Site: brandenburg
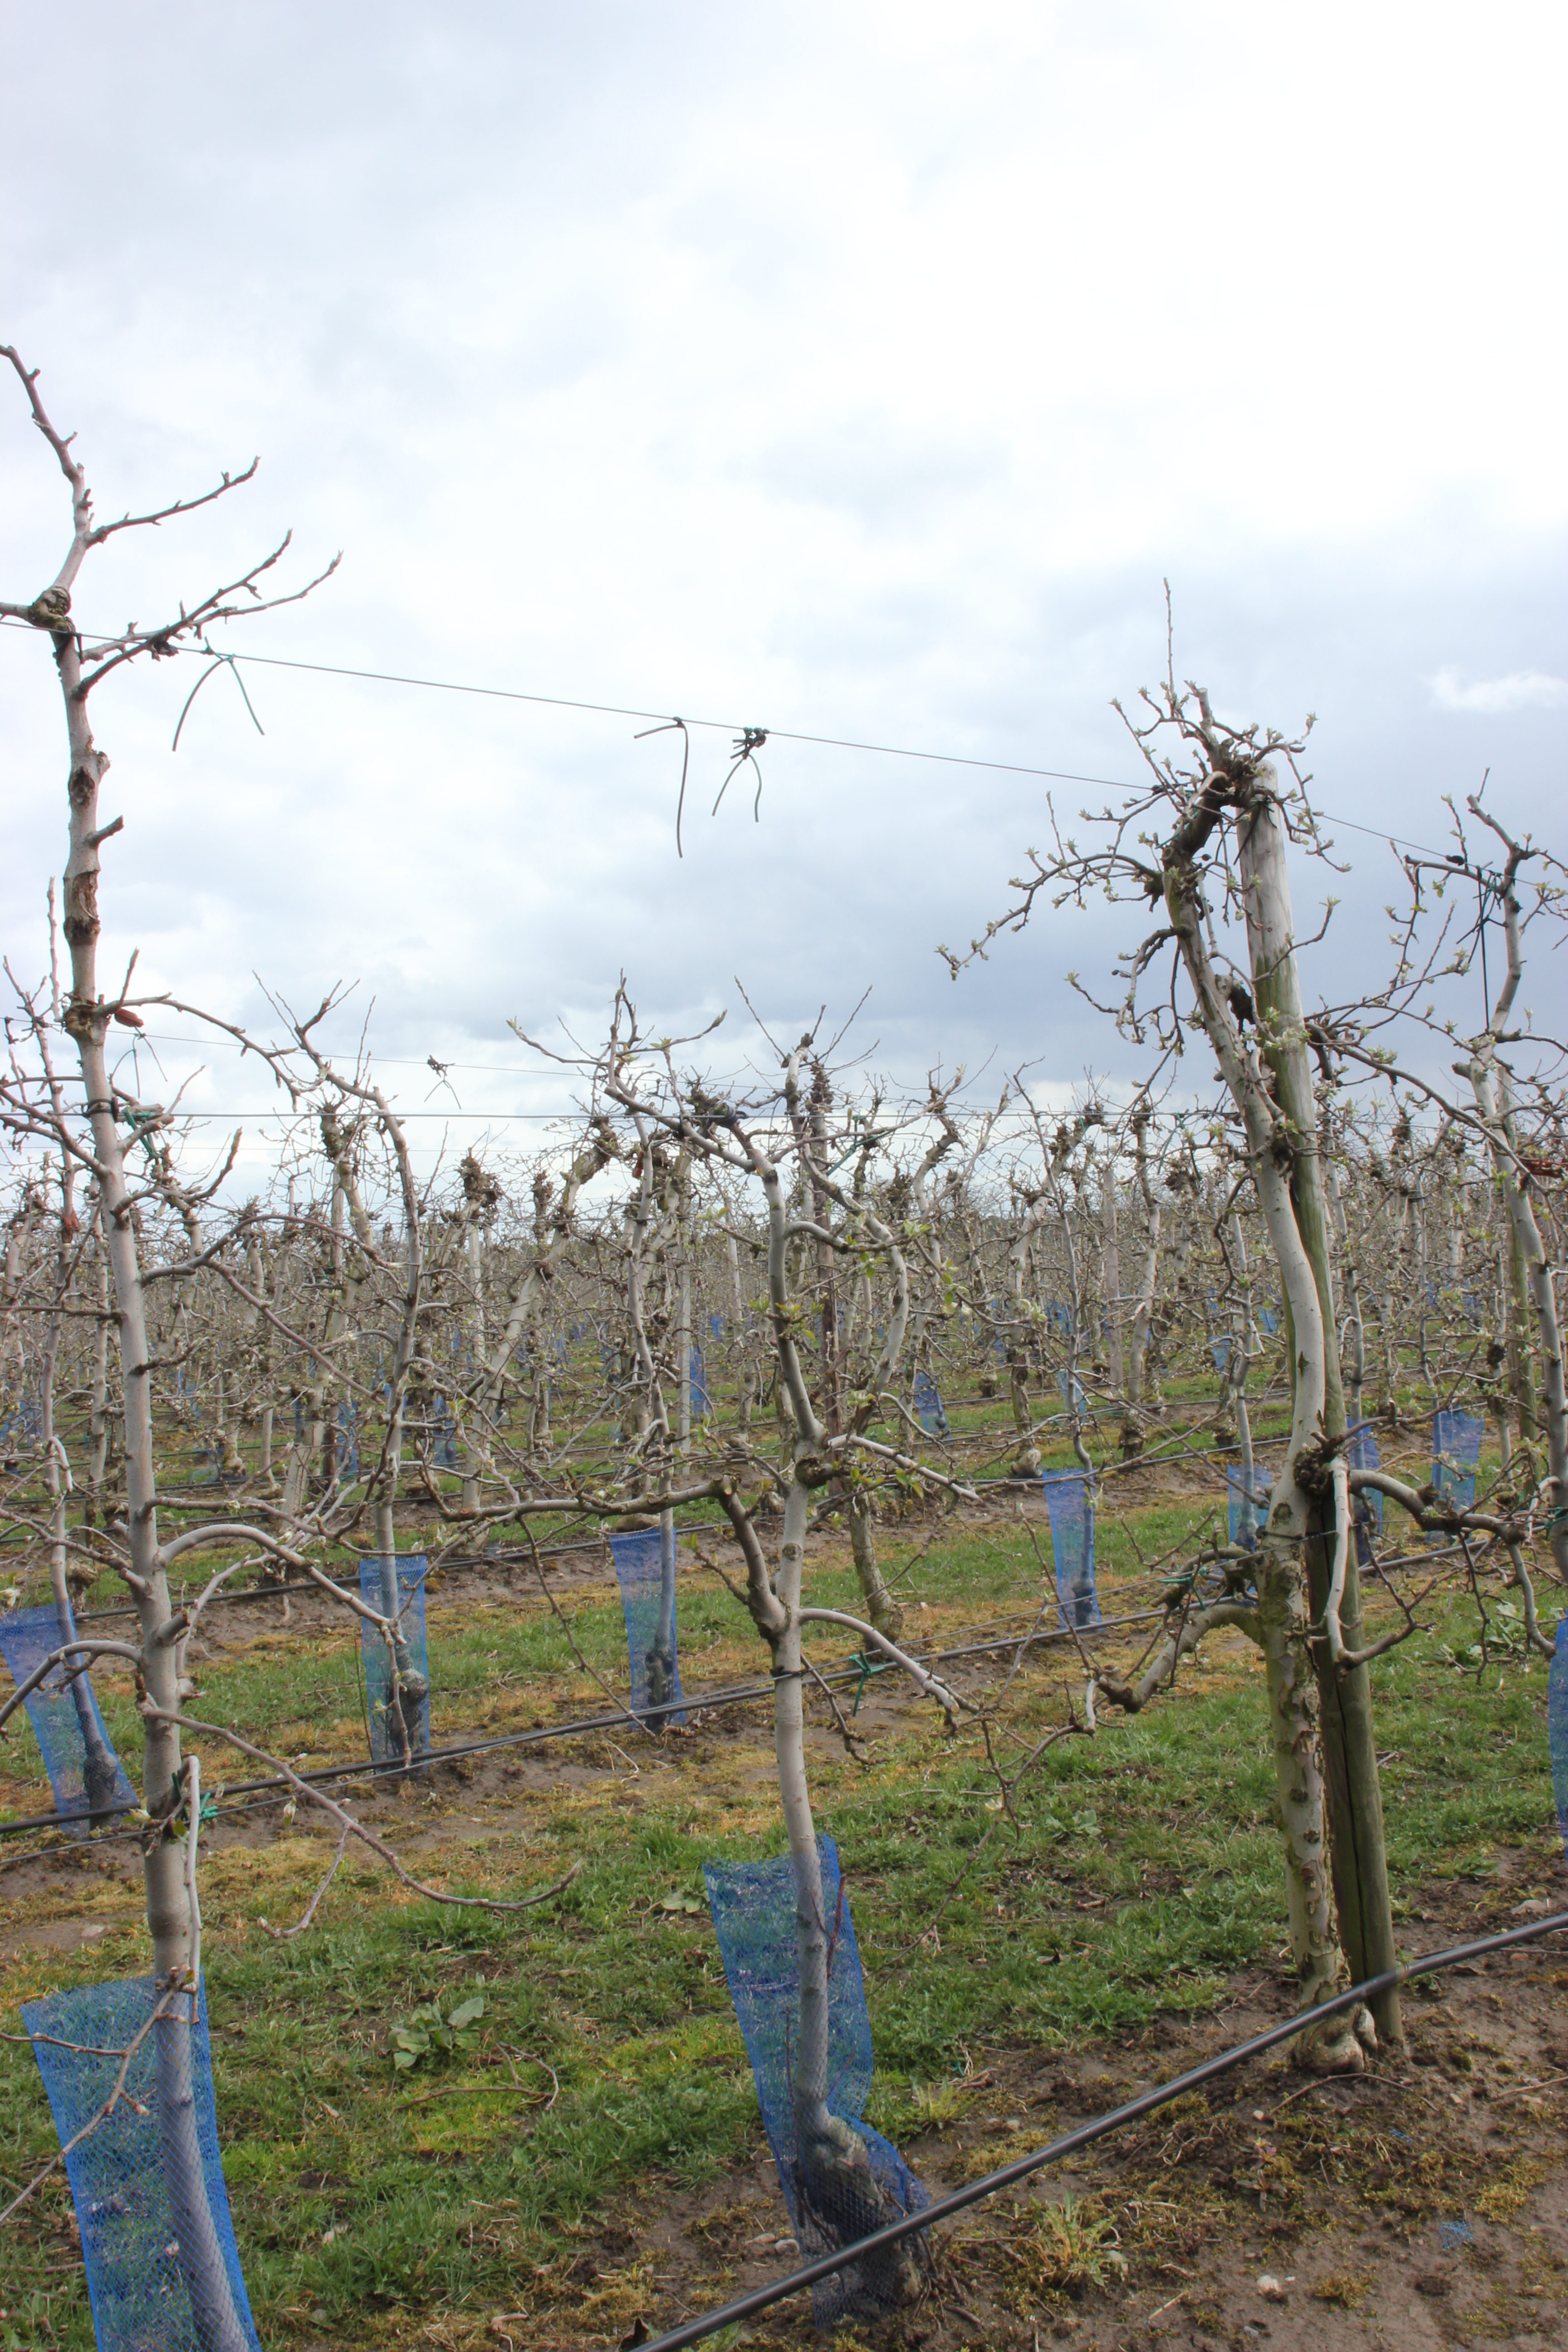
Growth stage (BBCH 55): Inflorescence emergence